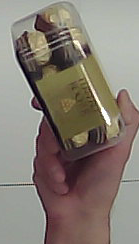
Product: rocher_chocolate